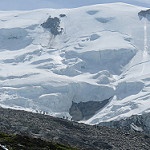
Label: glacier